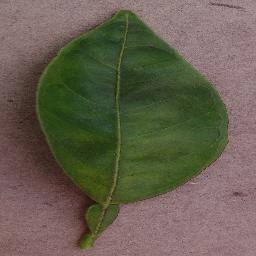
Label: Orange___Haunglongbing_(Citrus_greening)